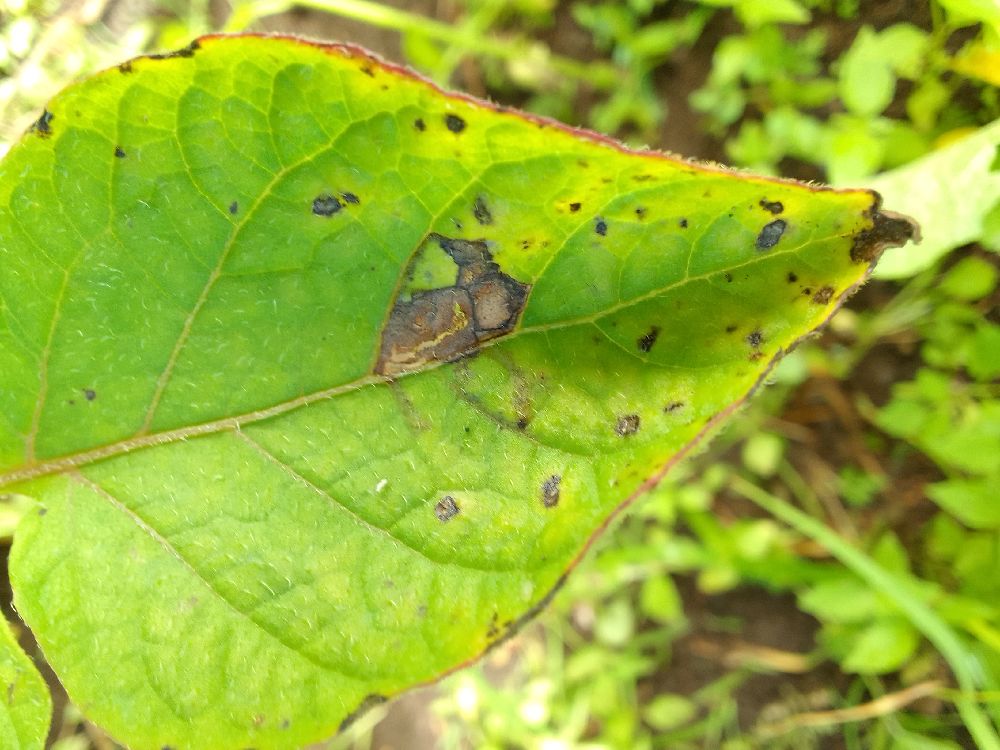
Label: Early blight